Edgar Bergen

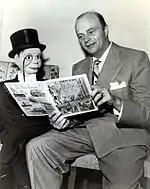
Bergen and Charlie with an NBC-produced comic book "On the Air", 1947

Bergen was not a technically skilled ventriloquist, and Charlie McCarthy frequently twitted him for moving his lips. However, Bergen's sense of comedic timing was superb, and he handled Charlie's snappy dialog with aplomb. Bergen's wit in creating McCarthy's striking personality and that of his other characters was the making of the show. Bergen's popularity as a ventriloquist on radio, where the trick of "throwing his voice" was not visible, suggests his appeal was primarily the personality he applied to his characters.